Temperance fountain

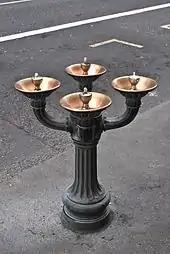
One of many "Benson Bubblers" in downtown Portland

A temperance fountain was a fountain that was set up, usually by a private benefactor, to encourage temperance, and to make abstinence from beer possible by the provision of clean, safe, and free water. The temperance societies had no real alternative as tea and coffee were too expensive, so drinking fountains were very attractive.